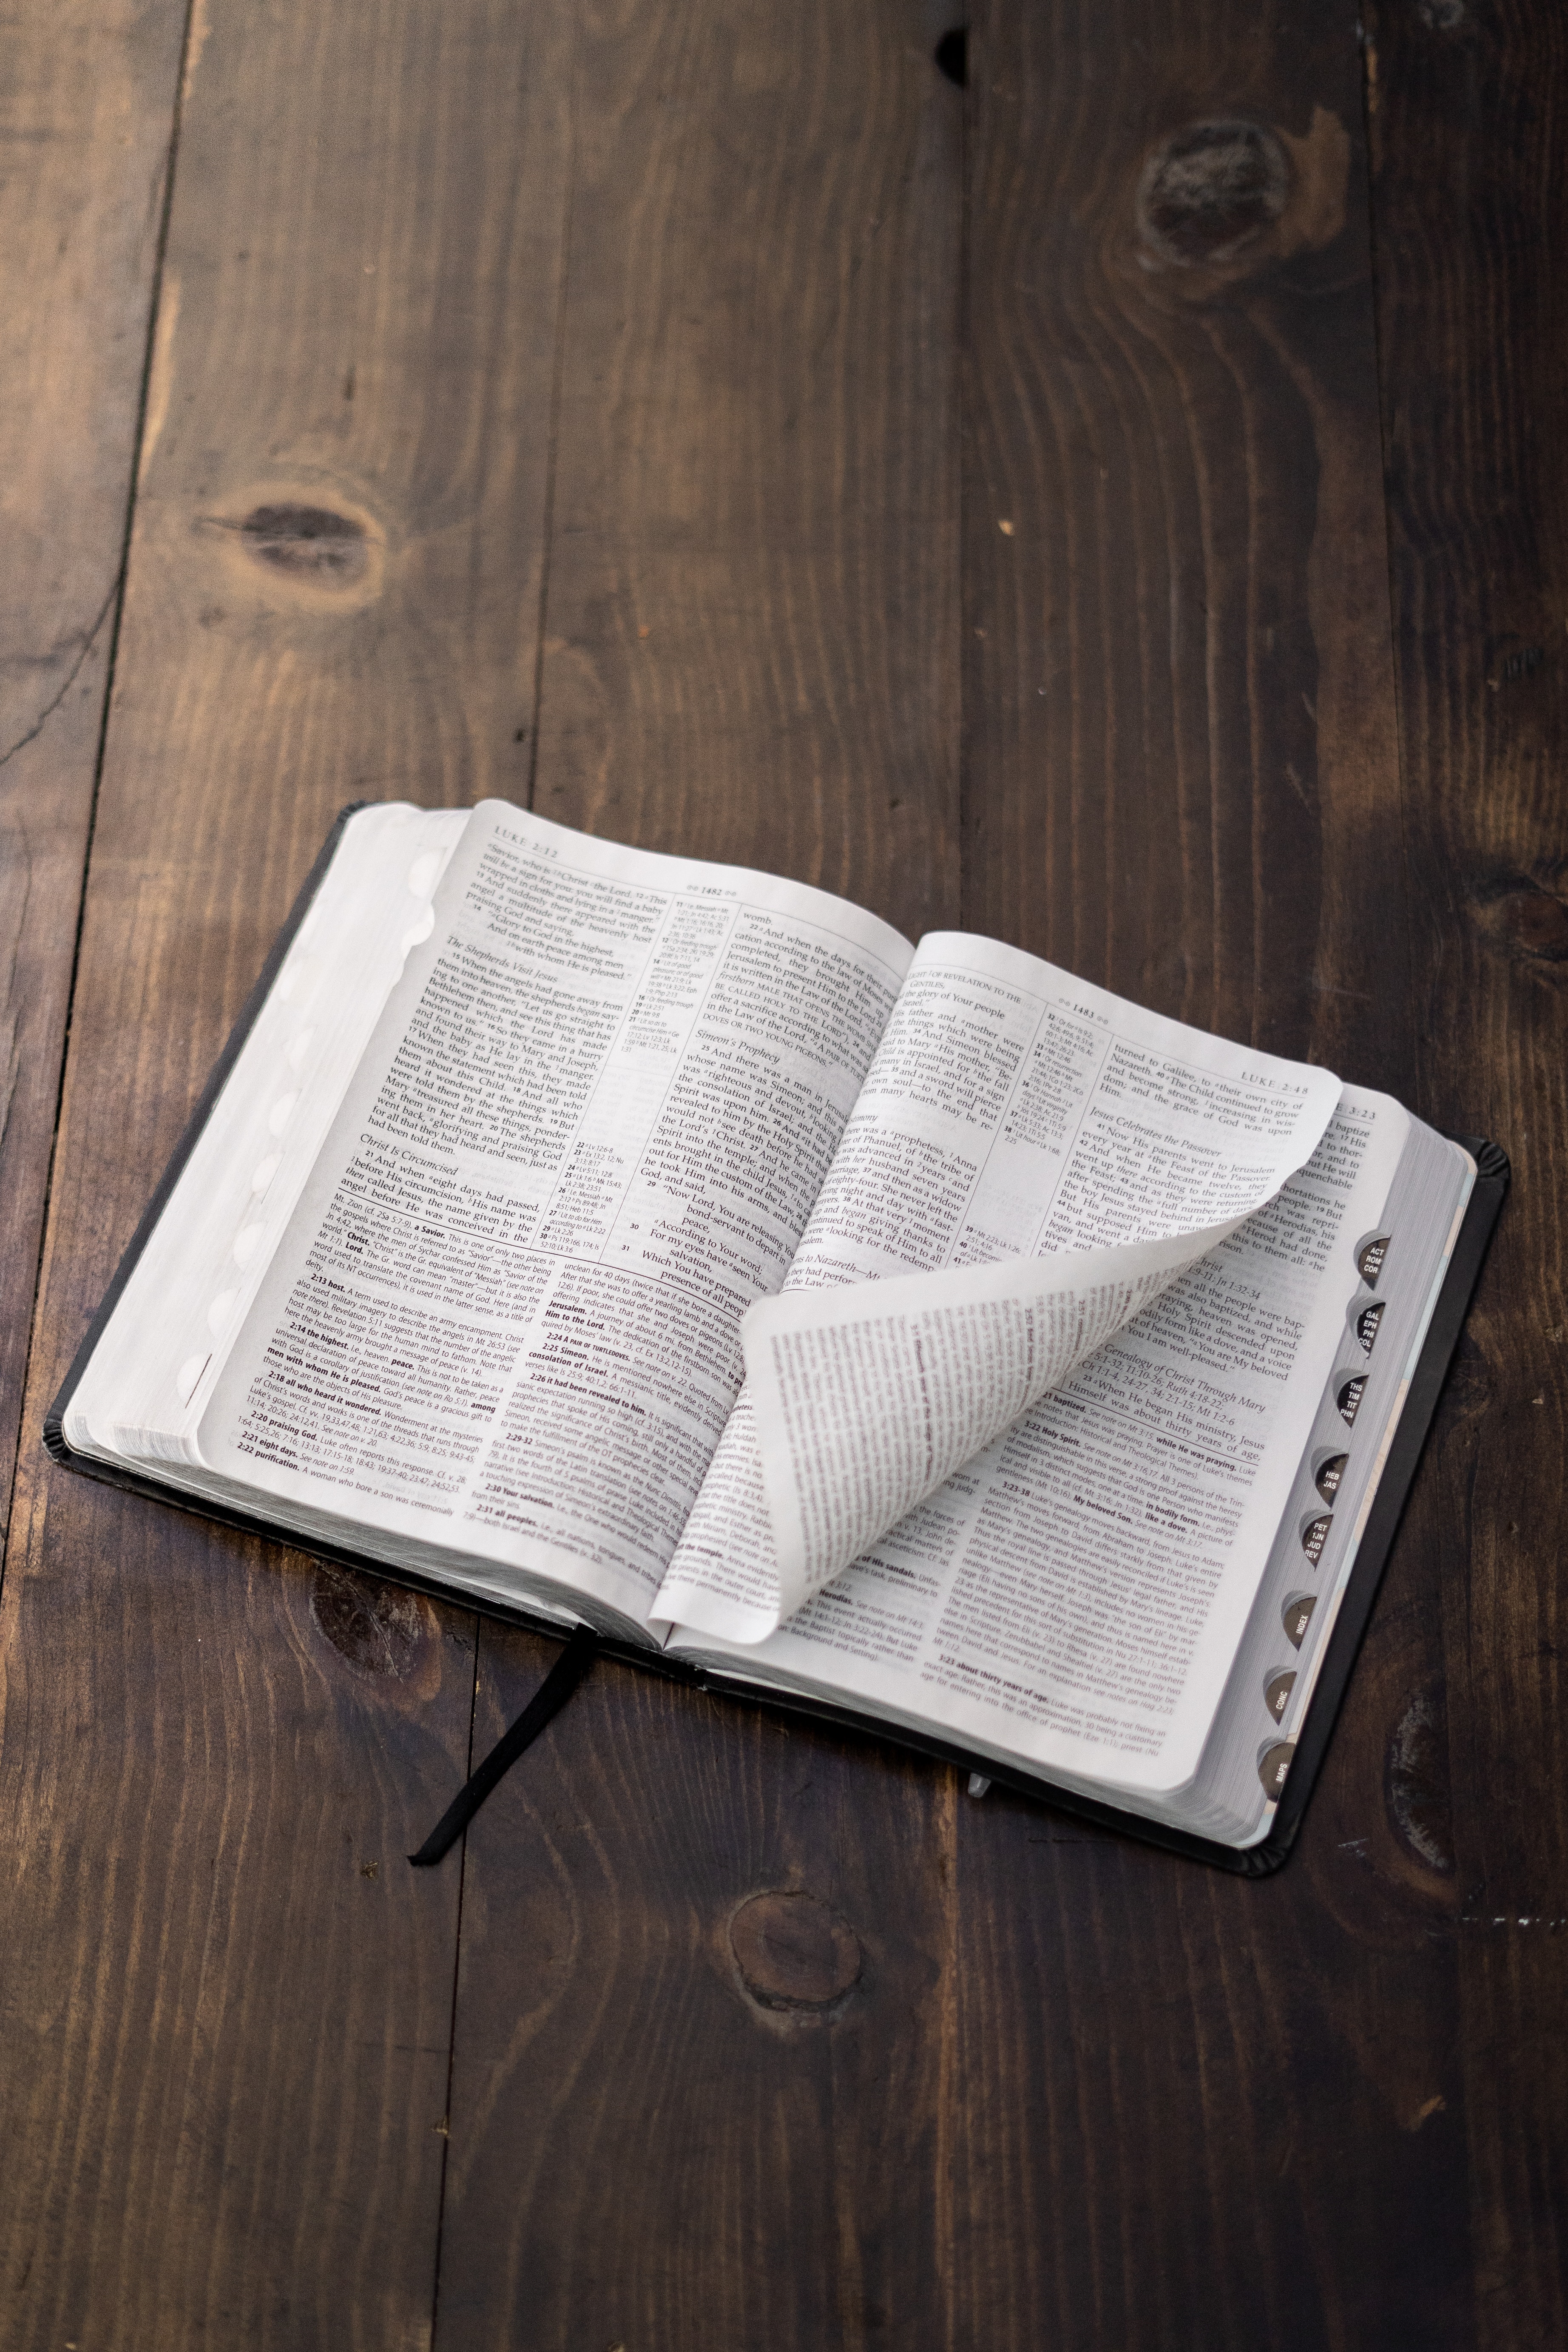
book, wood, rectangle, publication, font, flooring, hardwood, linens, wood stain, pattern, plank, paper product, fashion accessory, paper, document, plywood, still life photography, wood flooring, leather, wallet, darkness, varnish, notebook, monochrome photography